Lynx (web browser)

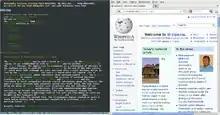
Lynx and Firefox rendering the same page

Browsing in Lynx consists of highlighting the chosen link using cursor keys, or having all links on a page numbered and entering the chosen link's number. Current versions support SSL and many HTML features. Tables are formatted using spaces, while frames are identified by name and can be explored as if they were separate pages. Lynx is not inherently able to display various types of non-text content on the web, such as images and video, but it can launch external programs to handle it, such as an image viewer or a video player.